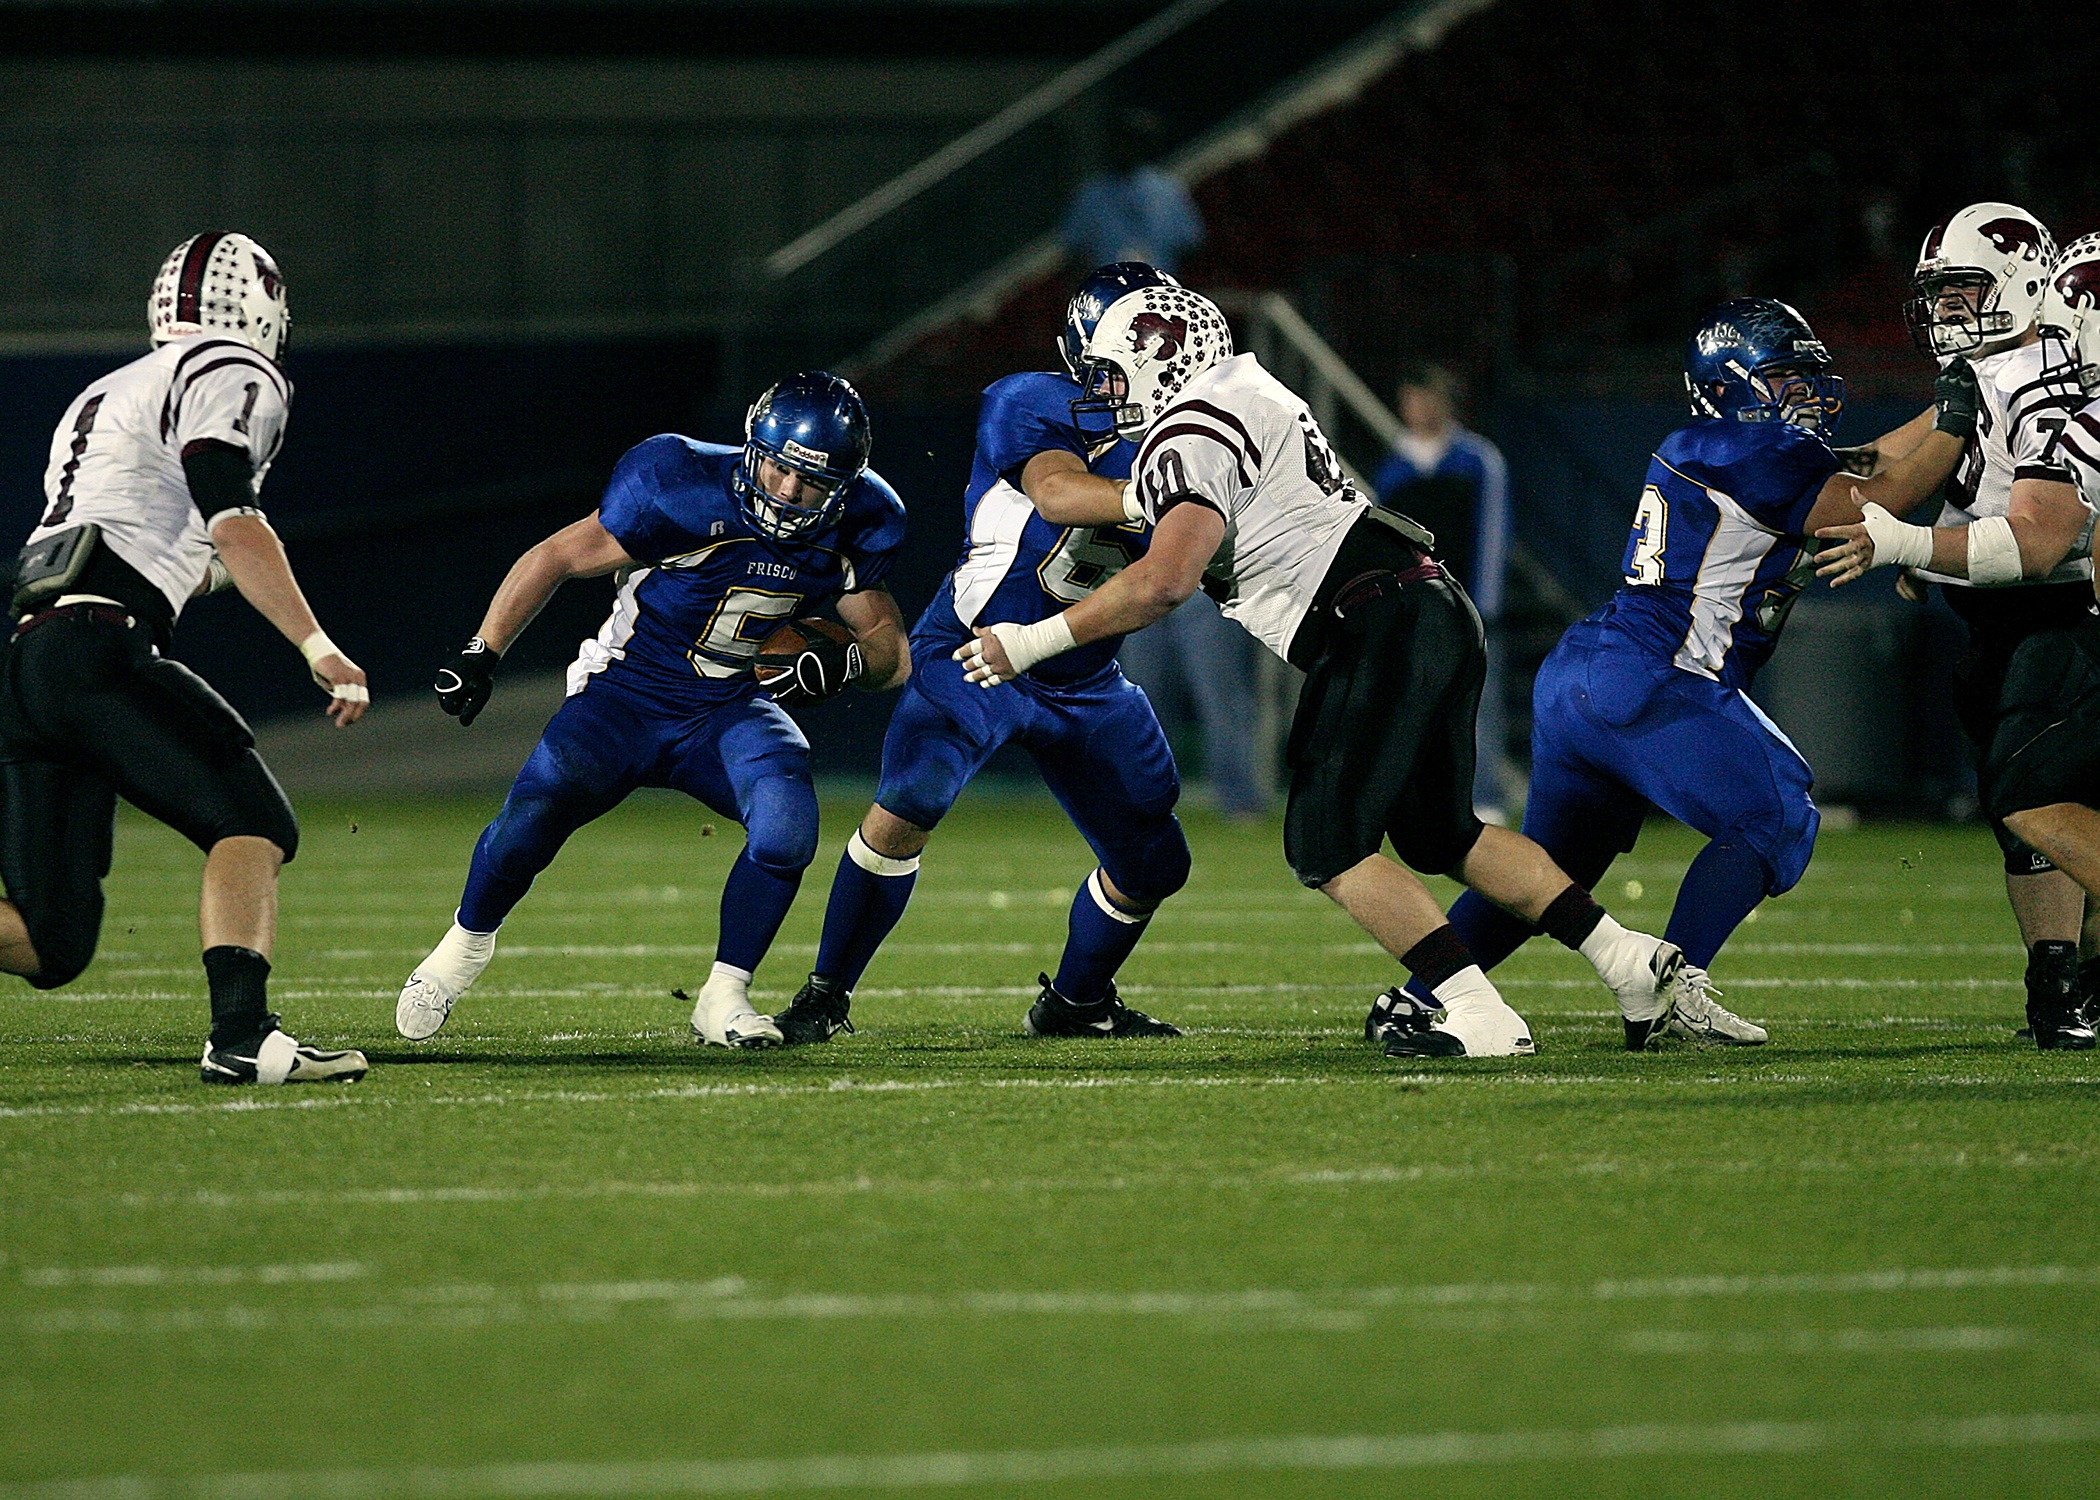
person, structure, sport, field, game, play, run, motion, athletic, action, soccer, runner, football, stadium, player, competition, american, team, american football, sports, back, ball, uniform, players, texas, athlete, defense, tackle, football player, offense, ball carrier, running back, ball game, team sport, canadian football, sport venue, arena football, gridiron football